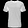
Label: T - shirt / top